Jain meditation

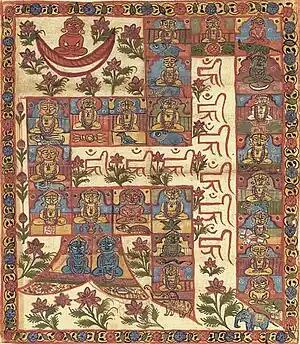
The 24 Tirthankaras forming the tantric meditative syllable "Hrim", painting on cloth, Gujarat, c. 1800

This period sees tantric influences on Jain meditation, which can be gleaned in the Jñānārṇava of Śubhacandra (11thc. CE), and the Yogaśāstra of Hemacandra (12th c. CE). Śubhacandra offered a new model of four meditations: